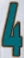
Number: 4